Huawei AppGallery

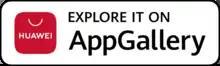
AppGallery badge with 'Explore it on AppGallery' text

Huawei AppGallery is a package manager and application distribution platform, or marketplace 'app store', developed by Huawei Technologies Co., Ltd. It serves as the official app store for the devices running on Huawei HarmonyOS, and is also available for Huawei EMUI and Microsoft Windows via the Mobile Engine emulator.